Boris Spassky

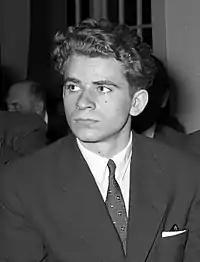
Spassky in 1956

Spassky made his international debut in 1953, aged sixteen, in Bucharest, Romania, finishing tied for fourth place with László Szabó on 12/19, an event won by his trainer, Alexander Tolush. At Bucharest he defeated Vasily Smyslov, who challenged for the World Championship the following year. In the same year, Spassky was awarded the title of International Master by FIDE at its congress in Schaffhausen, Switzerland. In his first attempt at the Soviet Championship final, the 22nd in the series, held in Moscow 1955, Spassky tied for third place with 11½/19, after Smyslov and Efim Geller, which was sufficient to qualify him for the Gothenburg Interzonal later that year.